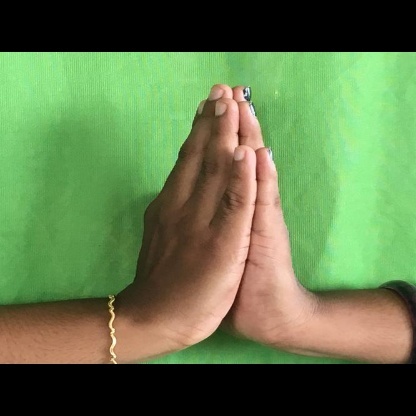
Mudra: Anjali